The Hotel Majestic St. Louis

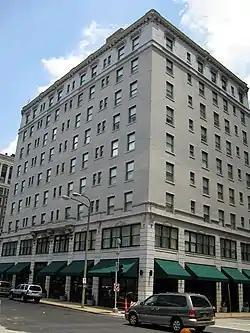
Building in June of 2008.

The Hotel Majestic St. Louis in St. Louis, Missouri, United States (formerly known as the DeSoto Hotel and the Omni Majestic Hotel) is a restored 91-room historic hotel built in 1913–1914. It is listed on the National Register of Historic Places in 1984.